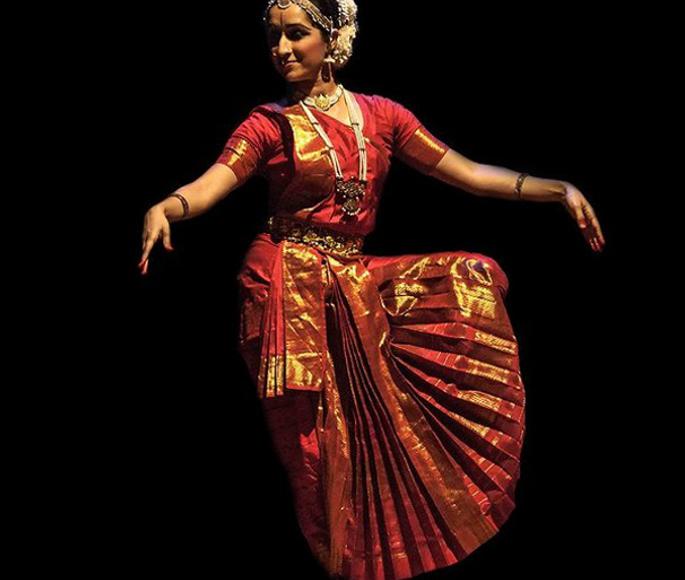
Dance form: kuchipudi